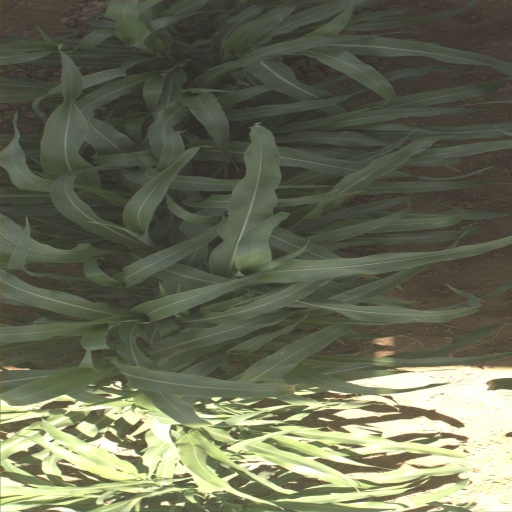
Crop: sorghum